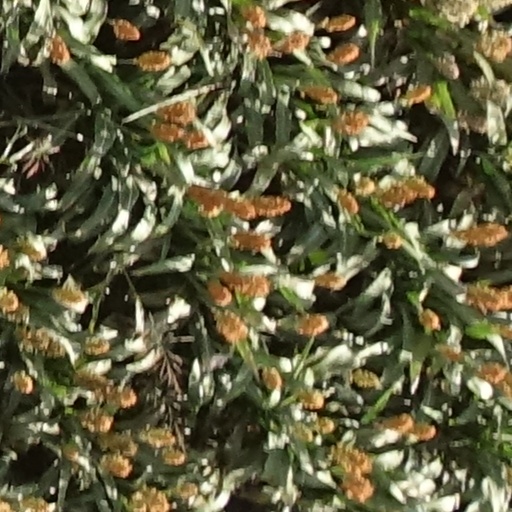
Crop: sorghum